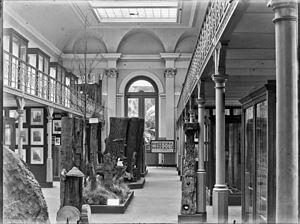
Le Musée forestier du Jardin botanique de l'État à Bruxelles au début du XXe siècle
Une xylothèque est le lieu où est conservée et consultée une collection organisée de bois. Par métonymie, la xylothèque désigne aussi la collection elle-même. Matériau omniprésent, même dans une société fortement industrialisée, le bois peut être étudié sous divers aspects. Une xylothèque est utile comme référence pour identifier les espèces dans des études de systématique ou d'anatomie du bois, mais aussi, entre autres, en ethnographie, en archéologie, en criminalistique ou pour la restauration d'œuvres d'art et pour déterminer la valeur économique des essences de bois. Les échantillons sont aussi utilisés pour étudier les propriétés physiques et mécaniques du bois, comme sa dureté et sa résistance.